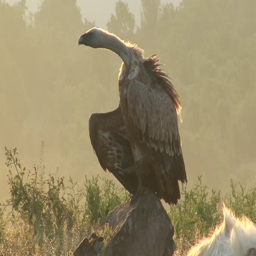
vultures eating carcass in the early misty morning after sunrise